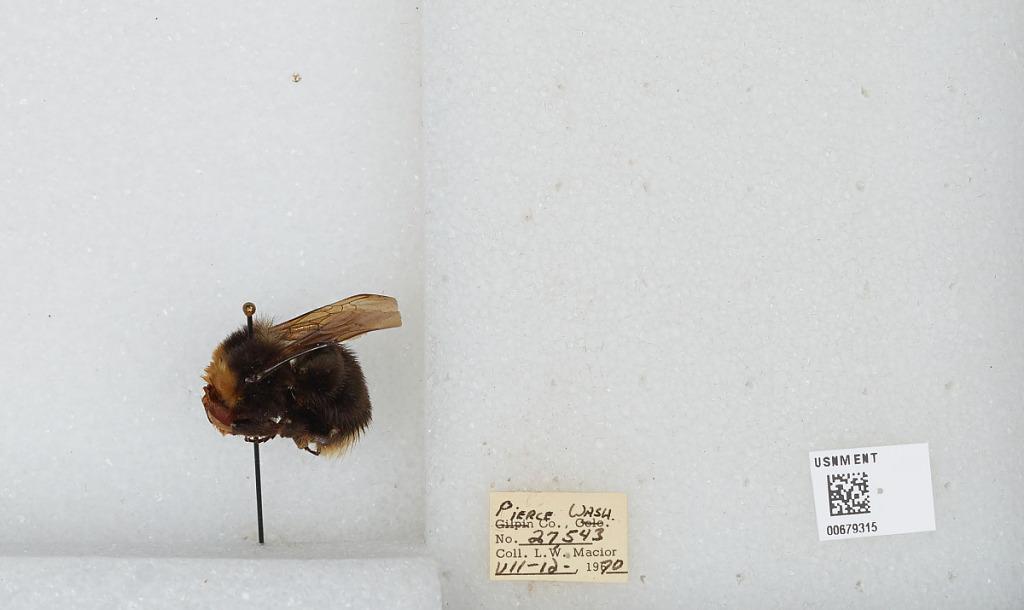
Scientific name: Bombus (Bombus) occidentalis Greene
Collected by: L. Macior
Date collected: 1970-7-12
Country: United States
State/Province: Washington
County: Pierce
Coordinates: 47.05, -122.12